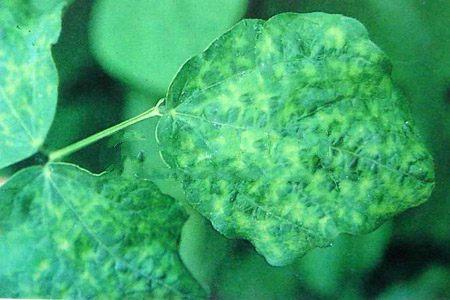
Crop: unknown
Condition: bean_bean_mosaic_virus